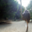
Label: bird